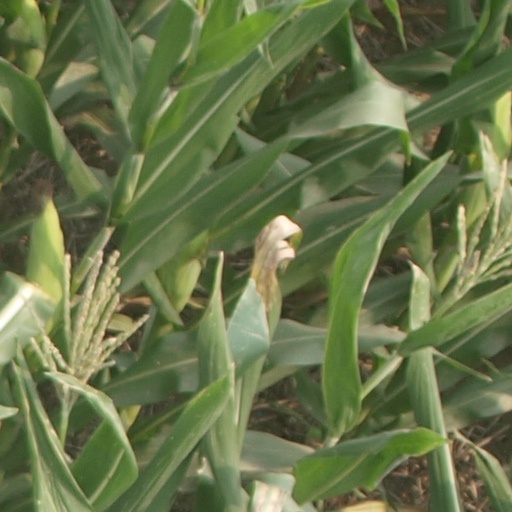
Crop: maize; corn